Robin Hood (2010 film)

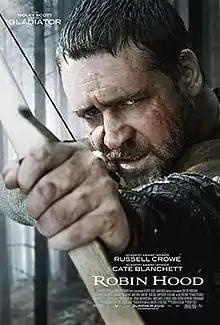
Theatrical release poster

Robin Hood is a 2010 historical action-adventure film based on the Robin Hood legend, directed by Ridley Scott and starring Russell Crowe, Cate Blanchett, William Hurt, Mark Strong, Mark Addy, Oscar Isaac, Danny Huston, Eileen Atkins, and Max von Sydow.